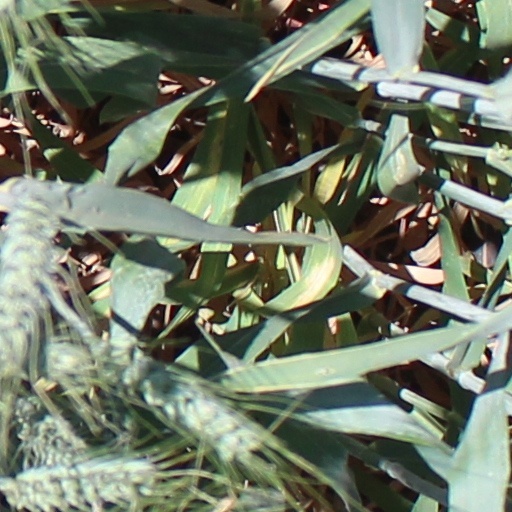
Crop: wheat